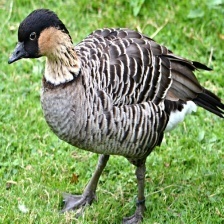
Species: HAWAIIAN GOOSE
Scientific name: BRANTA SANDVICENSIS
ImageNet parent category: goose